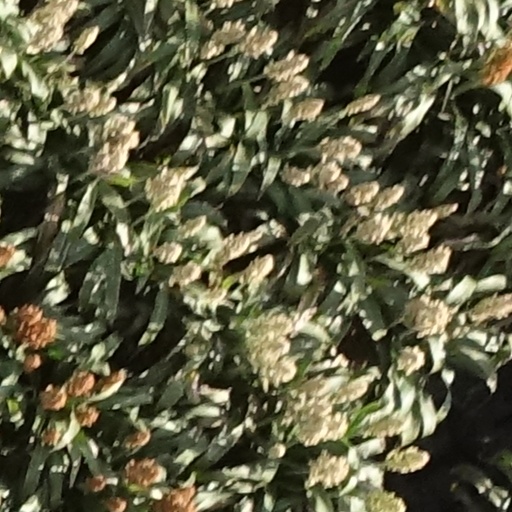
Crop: sorghum